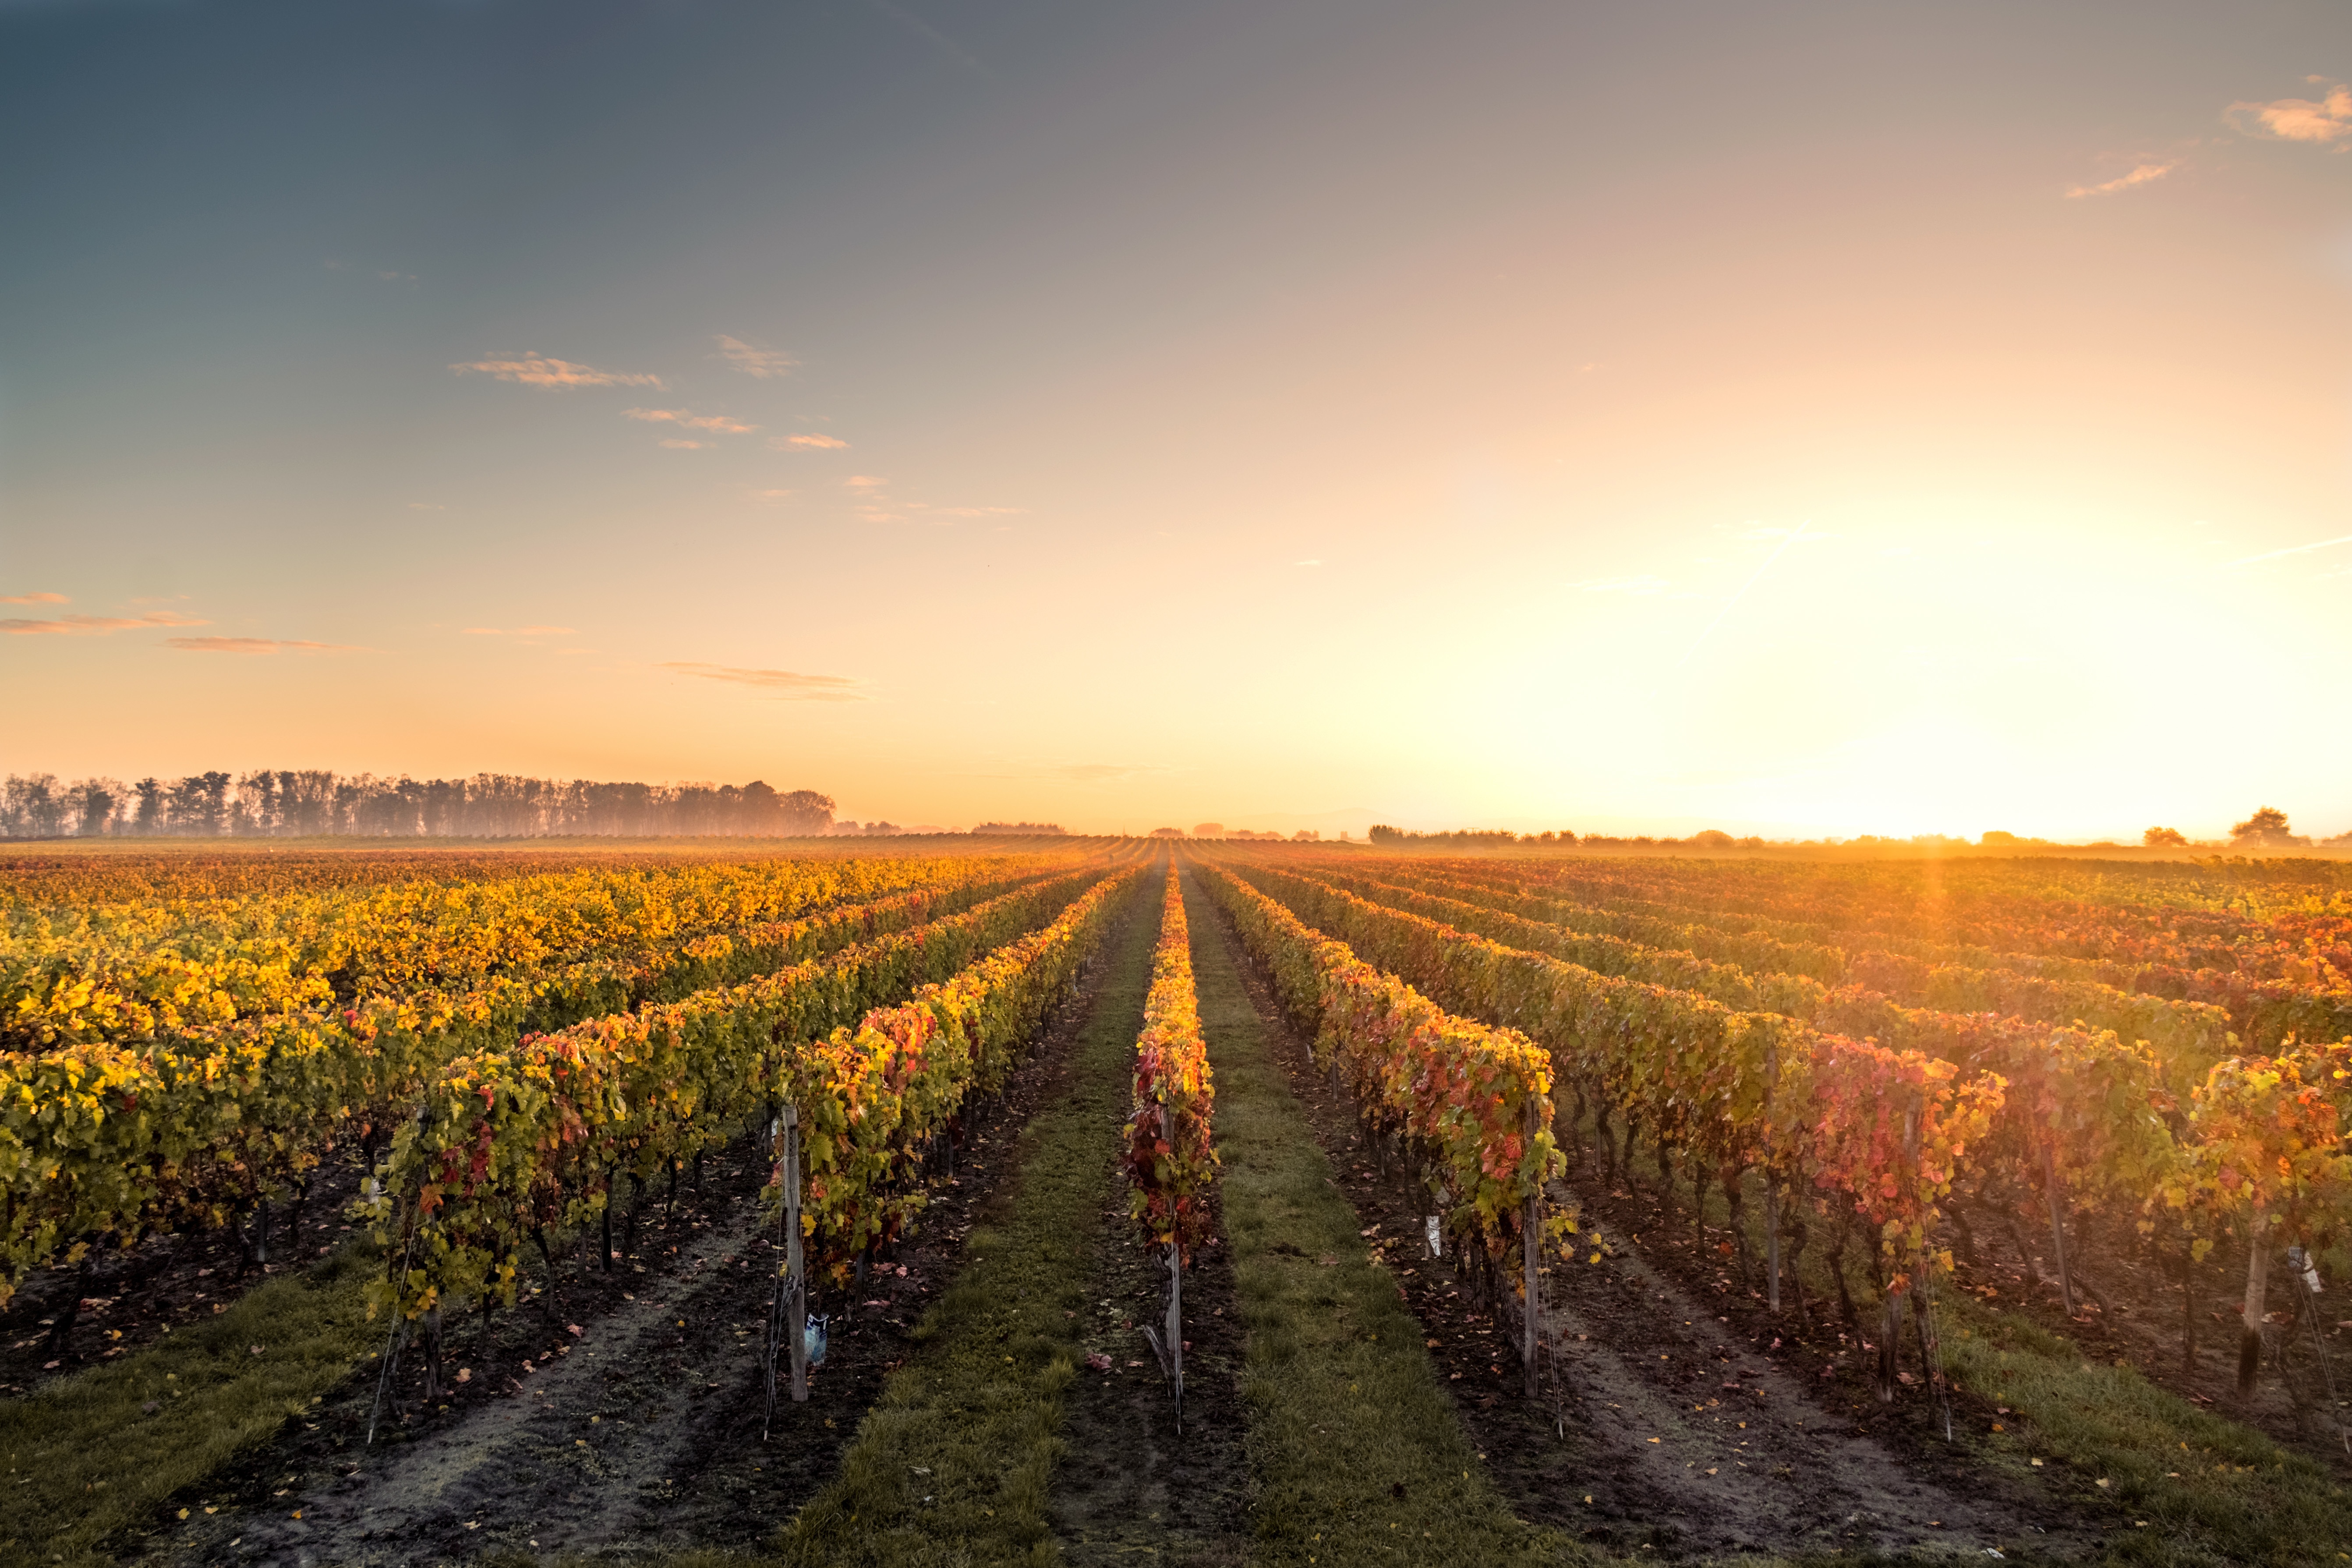
landscape, tree, nature, horizon, sunrise, sunset, vineyard, field, prairie, sunlight, morning, hill, flower, dawn, dusk, evening, crop, autumn, glow, agriculture, plain, rural area, atmospheric phenomenon, grass family